Geoffrey Toye

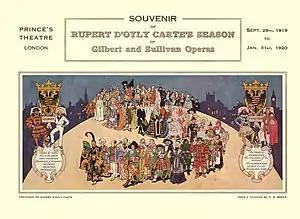
Souvenir programme cover for the D'Oyly Carte 1919–20 season, conducted by Toye

Toye joined the Army in 1914, first as a private in the Duke of Cornwall's Light Infantry, and later in the Royal Flying Corps, in which he served in France as a photographic specialist. He retired with the rank of major. For a time after the war he was a member of the insurers Lloyd's of London, where he organised many amateur musical activities and founded the Lloyd's Choir. He was engaged as assistant conductor of the Beecham Opera Company and also conducted concerts for the Royal Philharmonic Society in 1918 and 1919.